Confidence Hall

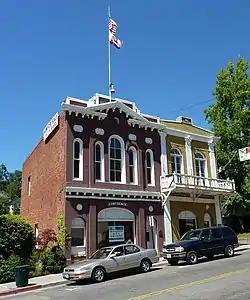
Confidence Hall (L) and Jane Stuart Building (R) are both part of the same NRHP listing.

Confidence Hall is a historic Italianate Style, Victorian brick building in Placerville, El Dorado County, California. The building was placed on the National Register of Historic Places (NRHP) on January 4, 1982.